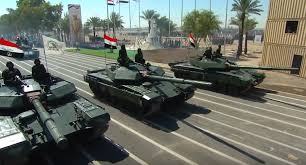
Label: T-72